Đinh Thế Huynh

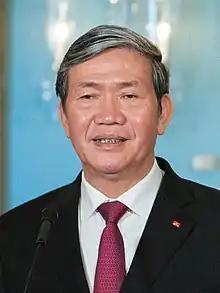
Huynh at the U.S. Department of State in 2016

Đinh Thế Huynh (born 15 May 1953 in Nam Định Province) is a Vietnamese politician and journalist who served as the Permanent Member of the Secretariat of the Communist Party of Vietnam, one of the country's five key leaders along with the General Secretary, President, Prime Minister, and the Chairman of the National Assembly. Once rumored to become the next Party's General Secretary, he stepped down in 2018 due to illness.